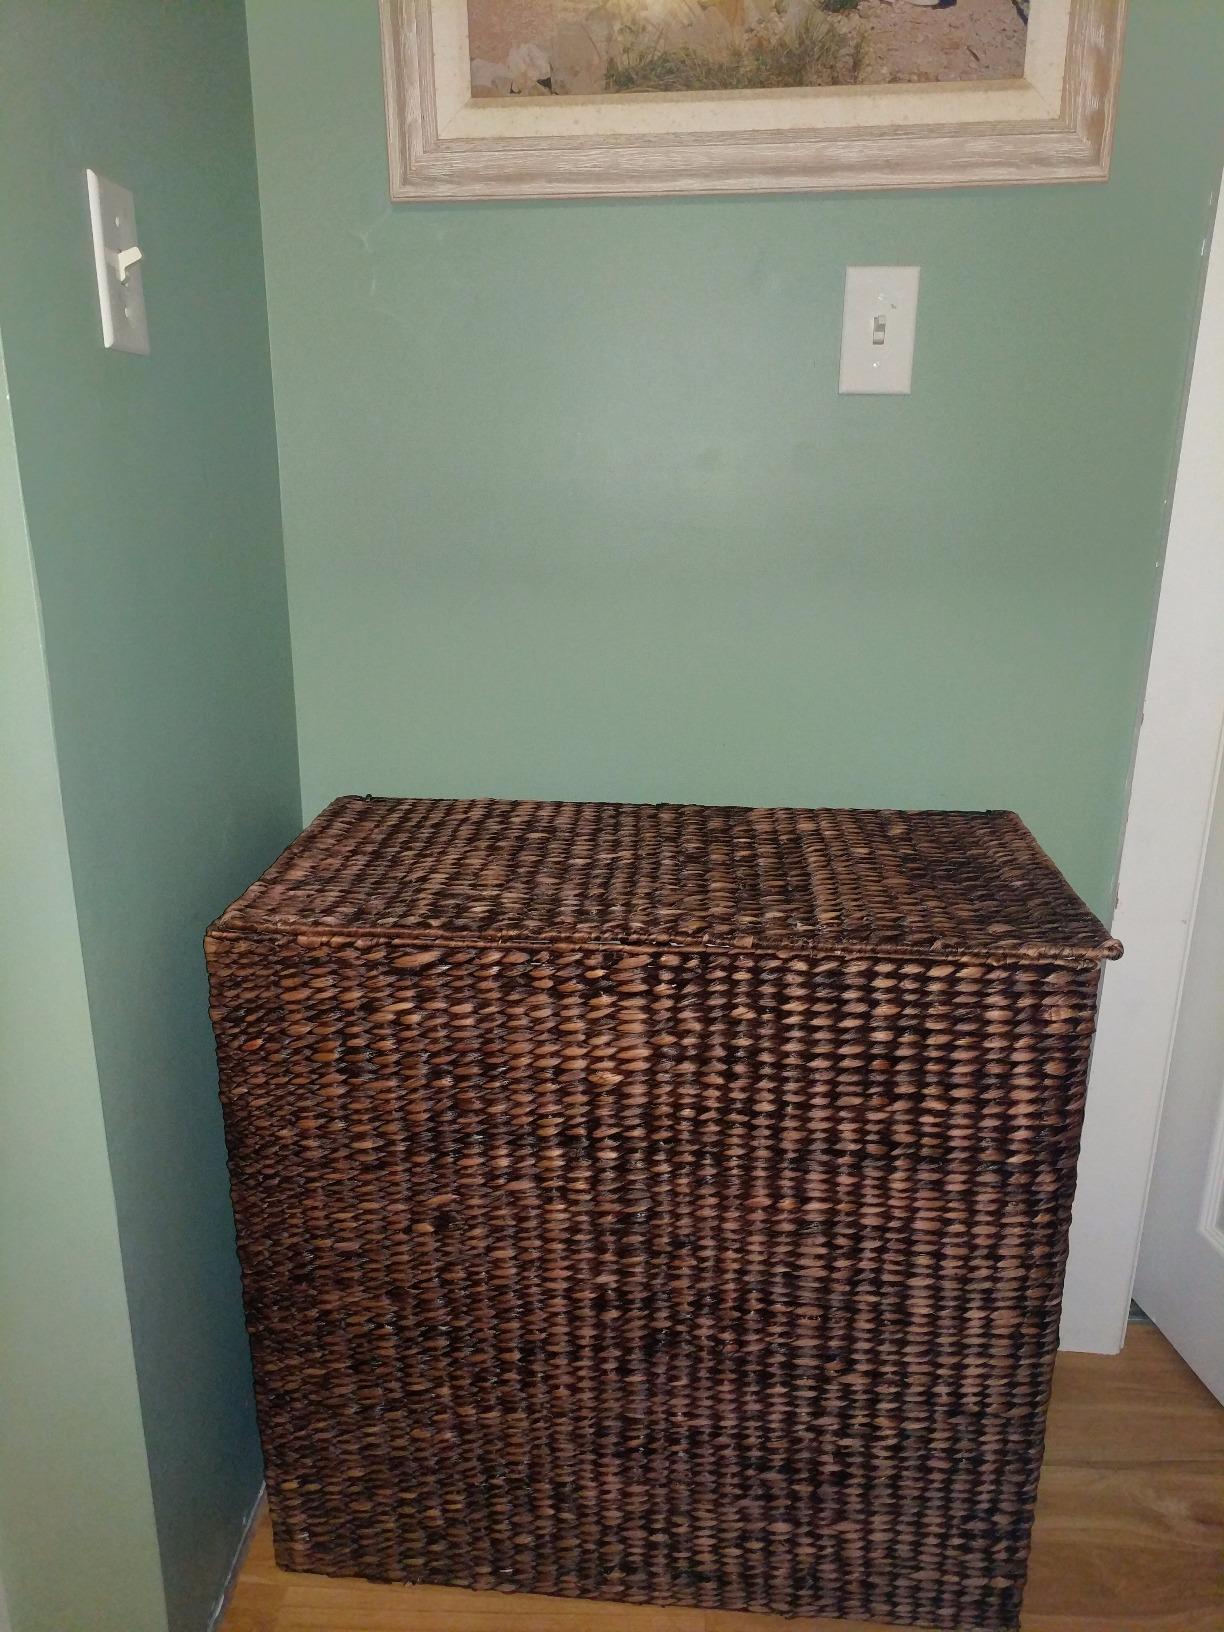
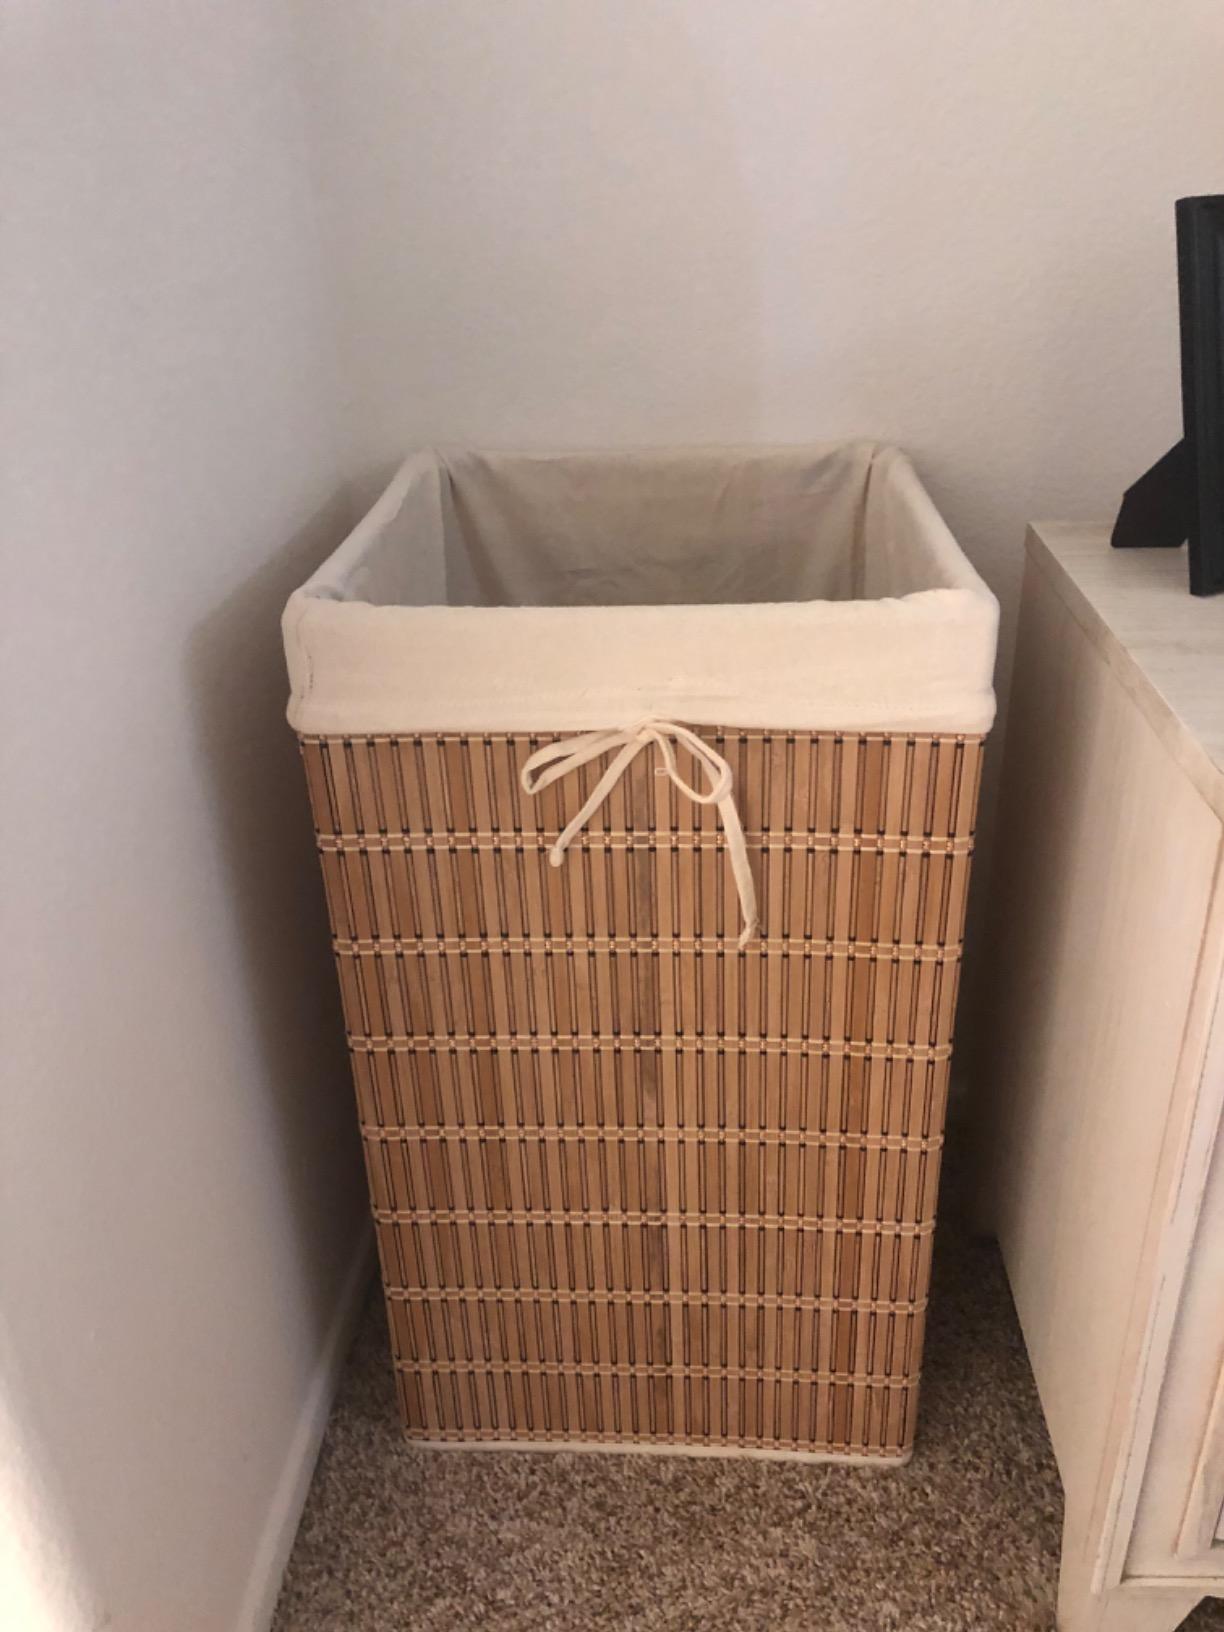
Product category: items_hamper
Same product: no